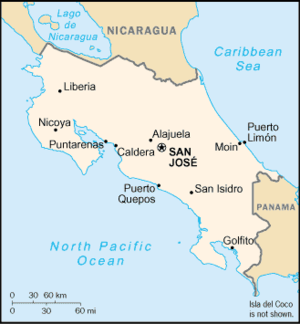
Le Monde perdu est un roman de Michael Crichton, publié aux États-Unis en 1995. C'est la suite de Jurassic Park du même auteur paru en 1990.